The A-Team (film)

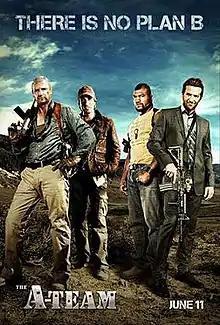
Theatrical release poster

The A-Team is a 2010 American action comedy film based on the 1980s television series of the same name created by Frank Lupo and Stephen J. Cannell. Directed by Joe Carnahan and written by Carnahan, Brian Bloom, and Skip Woods, the film stars Liam Neeson, Bradley Cooper, Jessica Biel, Quinton Jackson, Sharlto Copley, and Patrick Wilson. The film tells the story of a Special Forces team who, imprisoned for a crime they did not commit, escapes and sets out to clear their names. The film was produced by Cannell, Tony Scott, and (as executive producer) his brother Ridley Scott.